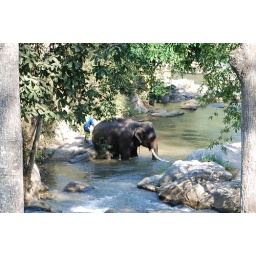
An elephant at the Elephant Park in Chiang Mai taking a bath in the river